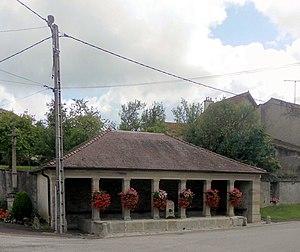
Lavoir de Jasney
Jasney est une commune française située dans le département de la Haute-Saône, en région Bourgogne-Franche-Comté.